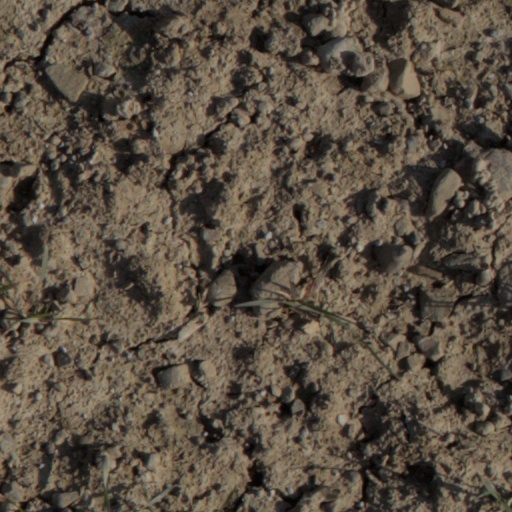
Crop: wheat